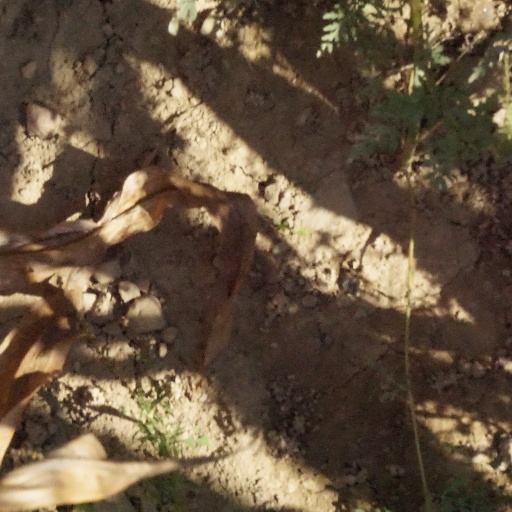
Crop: maize; corn